Saugatuck Cures

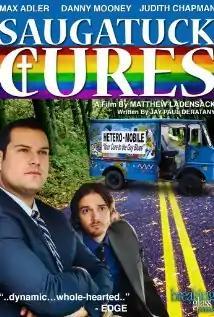
DVD cover

Saugatuck Cures is a 2014 American comedy film. It was directed and produced by Matthew Ladensack, written by Jay Paul Deratany, and stars Max Adler, Danny Mooney, and Judith Chapman. The film premiered at the 2014 Palm Springs International LGBT Film Festival.